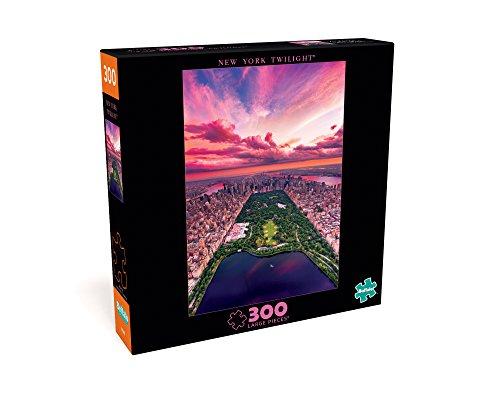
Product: Buffalo Games - New York Twilight - 300 Large Piece Jigsaw Puzzle
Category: Toys & Games | Puzzles | Jigsaw Puzzles
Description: Great Condition.
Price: $13.77
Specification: ProductDimensions:21.2x0.1x15inches|ItemWeight:3.52ounces|ShippingWeight:13.9ounces(Viewshippingratesandpolicies)|ASIN:B07BV1ZBMS|Itemmodelnumber:2540|Manufacturerrecommendedage:14months-8years